US Senate career of Joe Biden

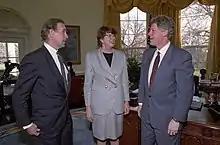
Biden with President Bill Clinton and Attorney General Janet Reno in the Oval Office, March 1993

Biden ran for the 1988 Democratic presidential nomination, formally declaring his candidacy at the Wilmington train station on June 9, 1987. He was attempting to become the youngest president since John F. Kennedy. When the campaign began, he was considered a potentially strong candidate because of his moderate image, his speaking ability on the stump, his appeal to Baby Boomers, his high-profile position as chair of the Senate Judiciary Committee at the upcoming Robert Bork Supreme Court nomination hearings, and his fundraising appeal. He raised $1.7 million in the first quarter of 1987, more than any other candidate.